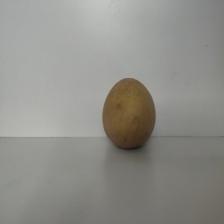
Size: Large